Burnt Shadows

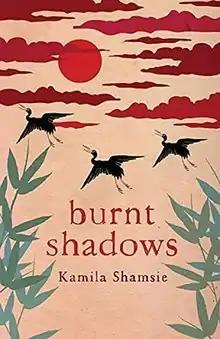
First edition

Burnt Shadows is a 2009 novel by Kamila Shamsie. It was shortlisted for the Orange Prize for Fiction and won the Anisfield-Wolf Book Award for Fiction.